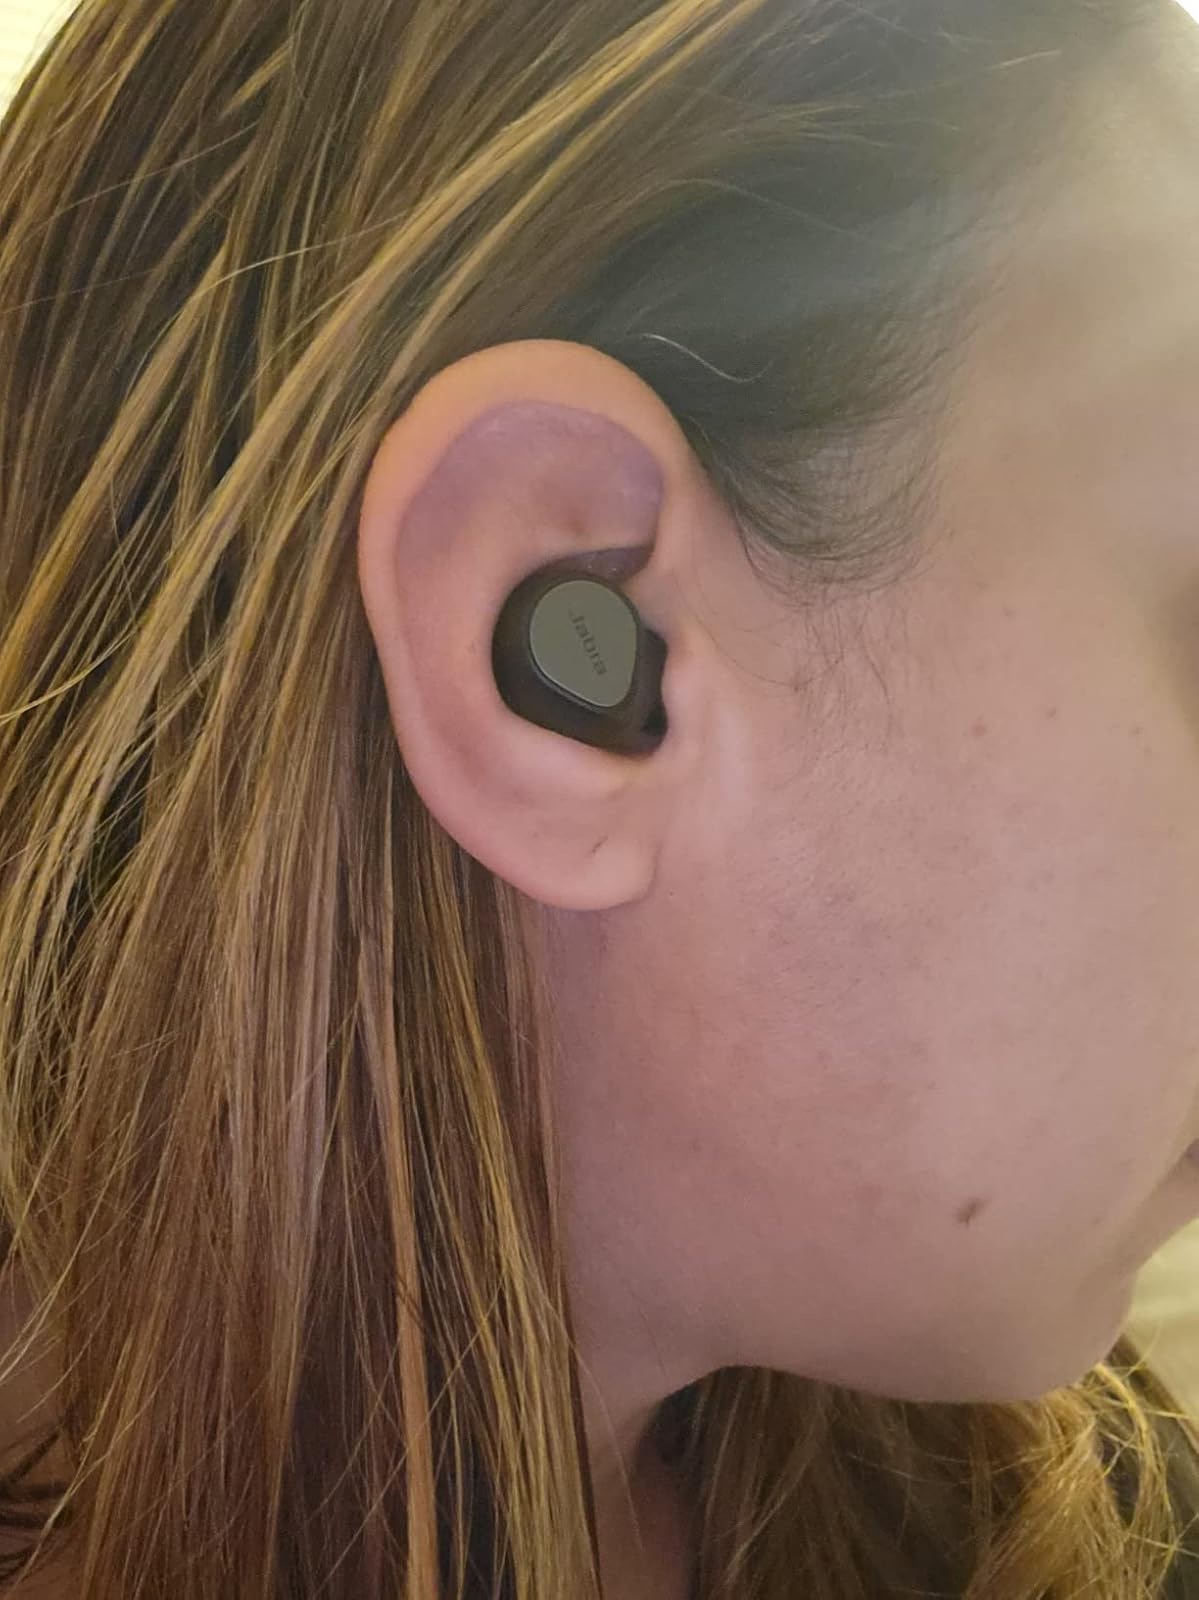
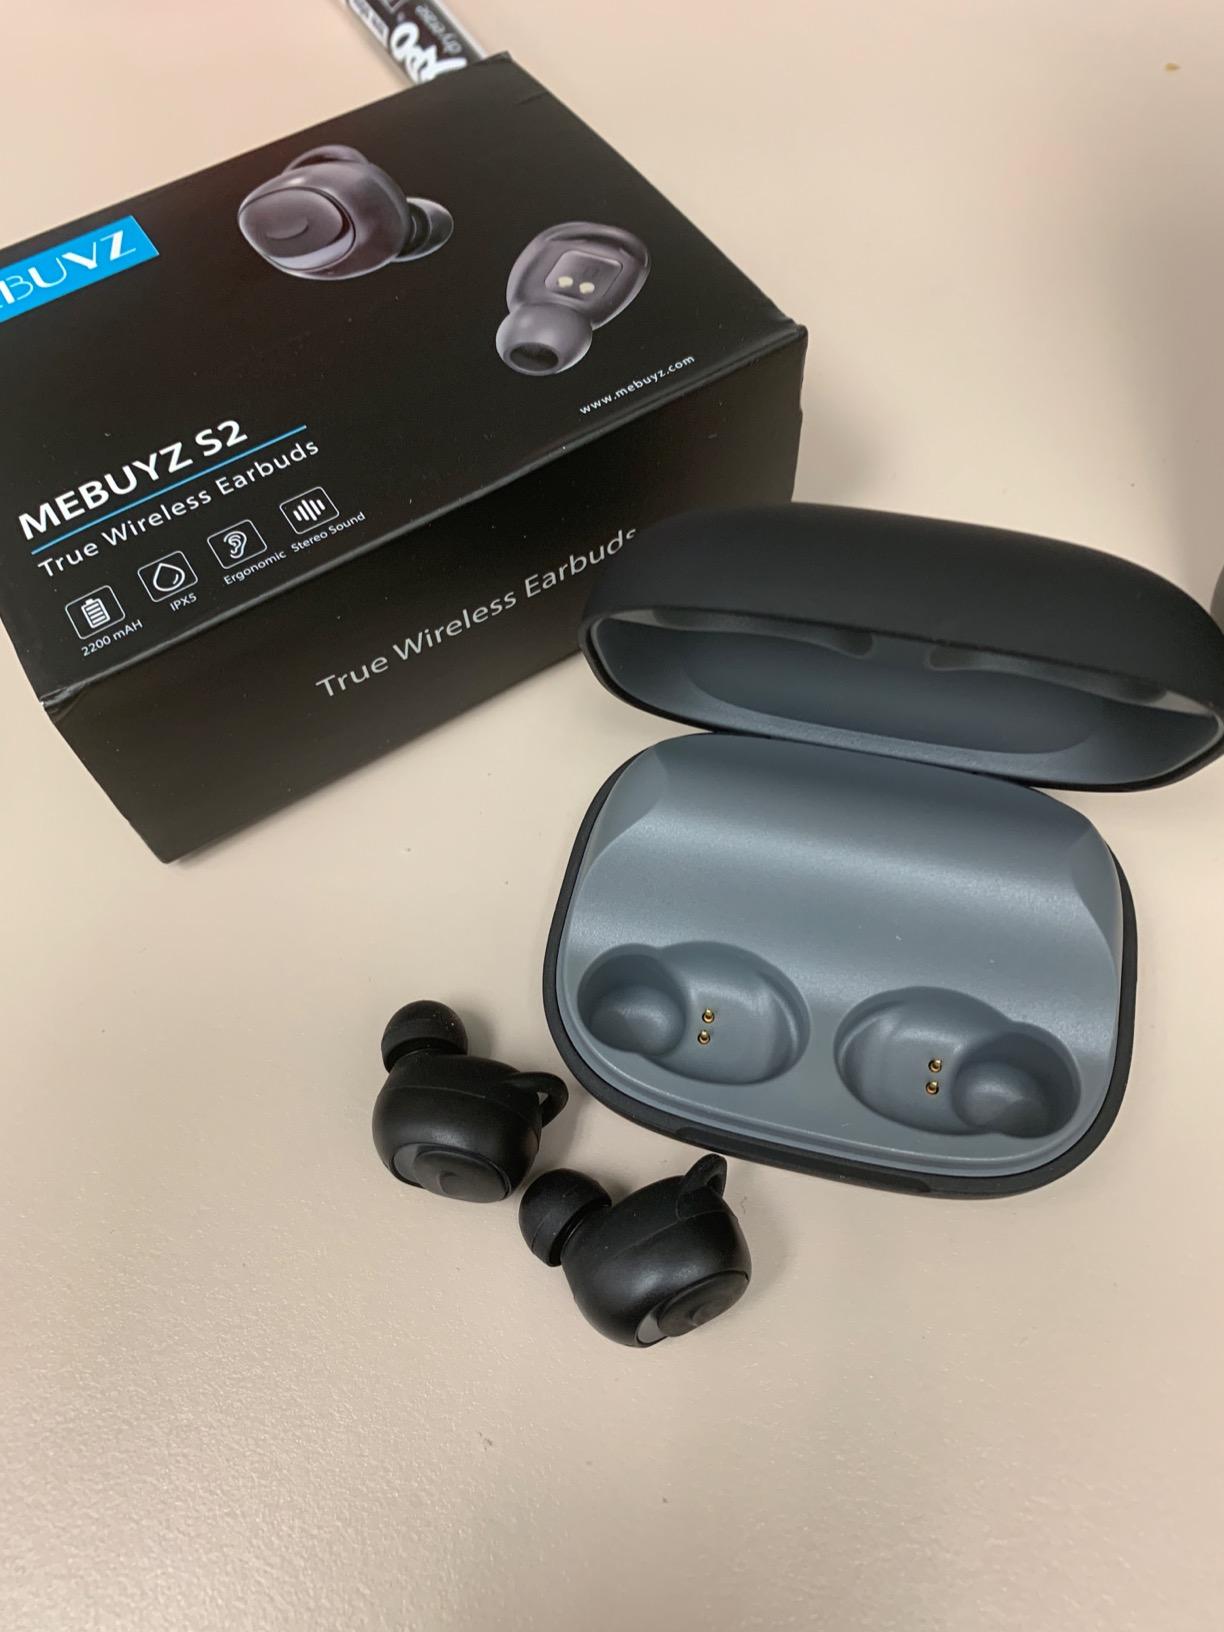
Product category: earbuds
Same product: no